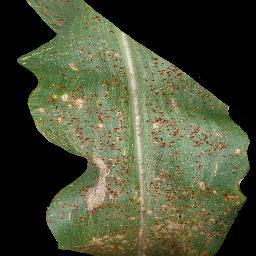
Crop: corn
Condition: (maize)_common_rust